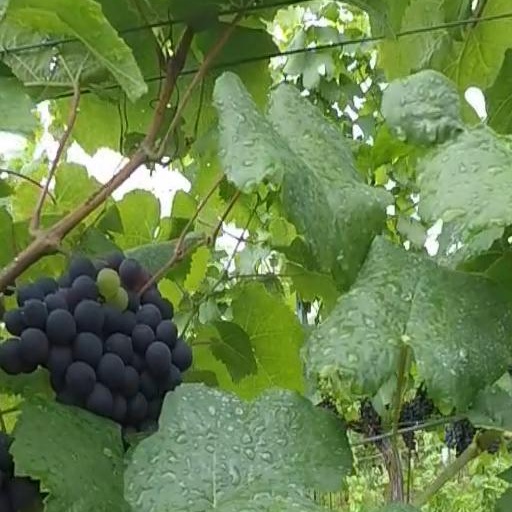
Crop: grape